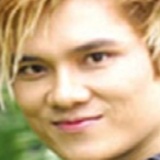
ca sĩ Lâm Chấn Huy